Ida Horton East

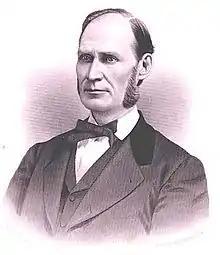
Edward H. East

For several years, she was associated with the W.C.T.U. work. For years, she served as the president of the Central W.C.T.U. in Nashville, Tennessee, where she resided for many years, and was also corresponding secretary of the State W.C.T.U. She was appointed State chair of the Southern Woman's Council. She spent much time and money for the cause of temperance. In every reform movement, she took great interest. When the Prohibition amendment was before the people of Tennessee, she was active in the work to create a sentiment in its favor. A large tent, that had been provided in the city in which to conduct gospel services, she had moved to every part of the city for a month, and procured for each night able Prohibition speeches. She was a delegate to every national W.C.T.U. convention since 1887.